Small nucleolar RNA SNORD51

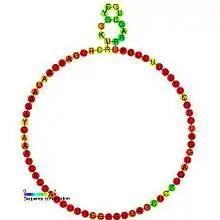
Predicted secondary structure and sequence conservation of SNORD51

In molecular biology, SNORD51 (also known as U51) is a non-coding RNA (ncRNA) molecule which functions in the modification of other small nuclear RNAs (snRNAs). This type of modifying RNA is usually located in the nucleolus of the eukaryotic cell which is a major site of snRNA biogenesis. It is known as a small nucleolar RNA (snoRNA) and also often referred to as a guide RNA.